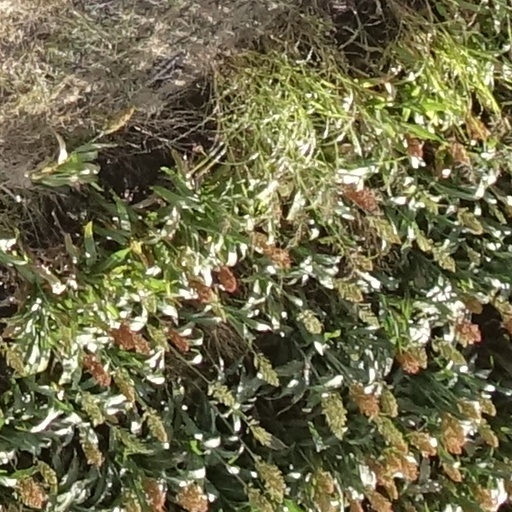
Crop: sorghum